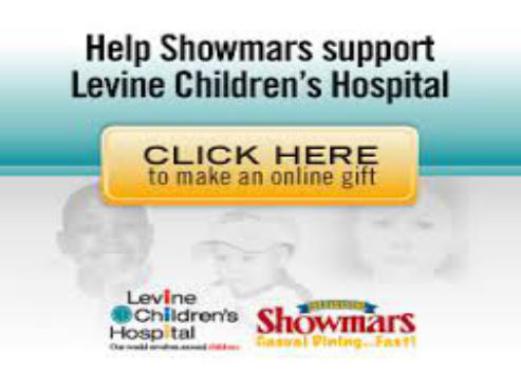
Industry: Food